Orgarhythm

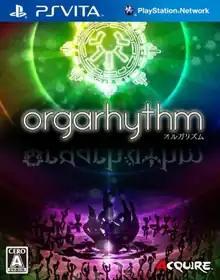
Japanese box art

Orgarhythm is a video game developed by Acquire and Neilo and published by Xseed Games for the PlayStation Vita. It is a hybrid between god simulation, rhythm and strategy.